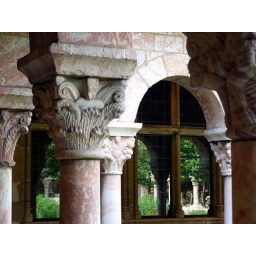
Real columns in the foreground framed windows which reflected the garden and the surrounding cloister